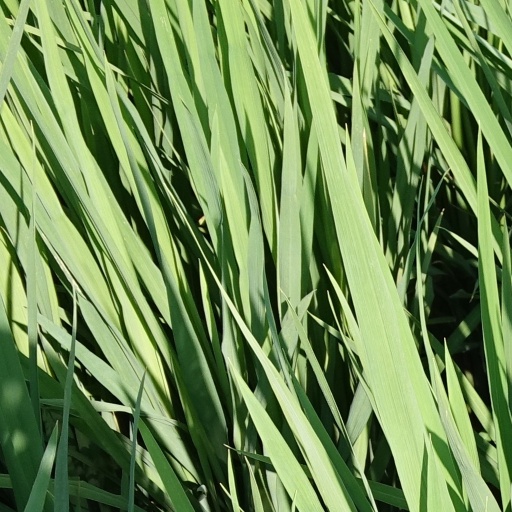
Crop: rice